99th Light Anti-Aircraft Regiment, Royal Artillery

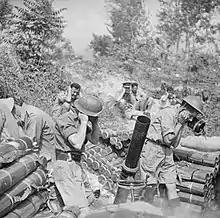
Gunners of S Troop, 327 Bty, 99th AA Regiment, in action with the 4.2-inch mortar for the first time at Cassino, 12 May 1944.

The renewed attack on Cassino (Operation Diadem) began on the night of 11/12 May, with the brigade's LAA regiments committed to bridges, defiles, assembly areas and artillery positions while enemy aircraft were active in low-level strafing and bombing. However, some LAA units, including 327 Bty, assisted the fireplan by manning 4.2-inch mortars. Once the breakthrough had been achieved and the Allies were advancing along Highway 6 up the Liri Valley there were severe problems in getting the AA guns forward along the heavily congested routes. 12 AA Brigade found itself stretched along of roads protecting the long 'tail', though the "Luftwaffe" made only a few nuisance raids. After the breakout from the Anzio beachhead and the capture of Rome in early June, the Germans pulled back to the Gothic Line.